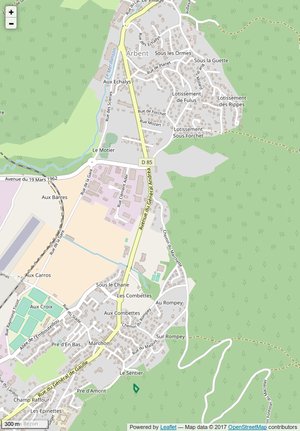
Périmètre de la RNR du récif fossile de Marchon.
La réserve naturelle régionale du récif fossile de Marchon - Christian Gourrat est une réserve naturelle régionale située en Auvergne-Rhône-Alpes. Classée en 2015, elle occupe une surface de 0,1 hectares et protège un affleurement calcaire renfermant des fossiles datant de l'ère secondaire.